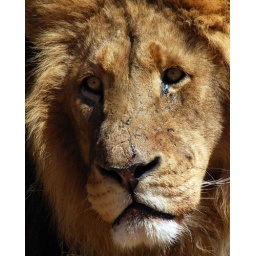
Close up of male lion at Lions Park in Johannesburg, S. Africa 2007